Police services of the Empire of Japan

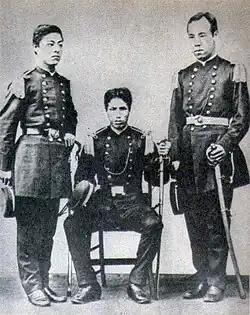
Japanese policeman circa 1875

As part of the modernization of Japan after the 1868 Meiji Restoration, the new Meiji government sent Kawaji Toshiyoshi on a tour of Western Europe in 1872 to study various law-enforcement systems. He returned impressed with the structure and techniques of the police forces of France's Third Republic and of Prussia as models for the new Japanese police system. With the establishment of the Home Ministry in 1873, his recommendations were implemented, and civilian police powers became centralized at the national level, although implementation was delegated to the prefectural level.